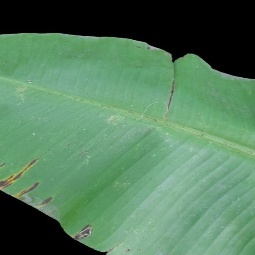
Label: Potassium